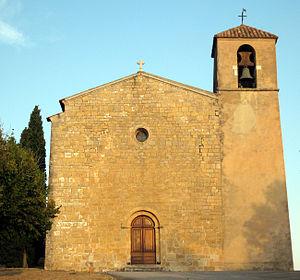
Var, Tourtour église Saint-Domnin dite Saint-Denis Cloches de 325 et 450 kg, classées au titre objet par arrêté du 07 octobre 1981
Tourtour est une commune française située dans le département du Var, en région française Provence-Alpes-Côte d'Azur.